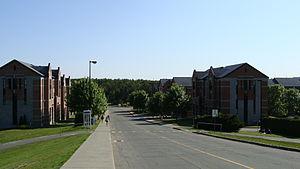
Les résidences du chemin Michel Sarrazin de l'Université du Québec à Trois-Rivières, au Québec (Canada).
L'Université du Québec à Trois-Rivières, fondée en 1969, est une institution scolaire de niveau universitaire basée à Trois-Rivières, dans la province de Québec, au Canada.